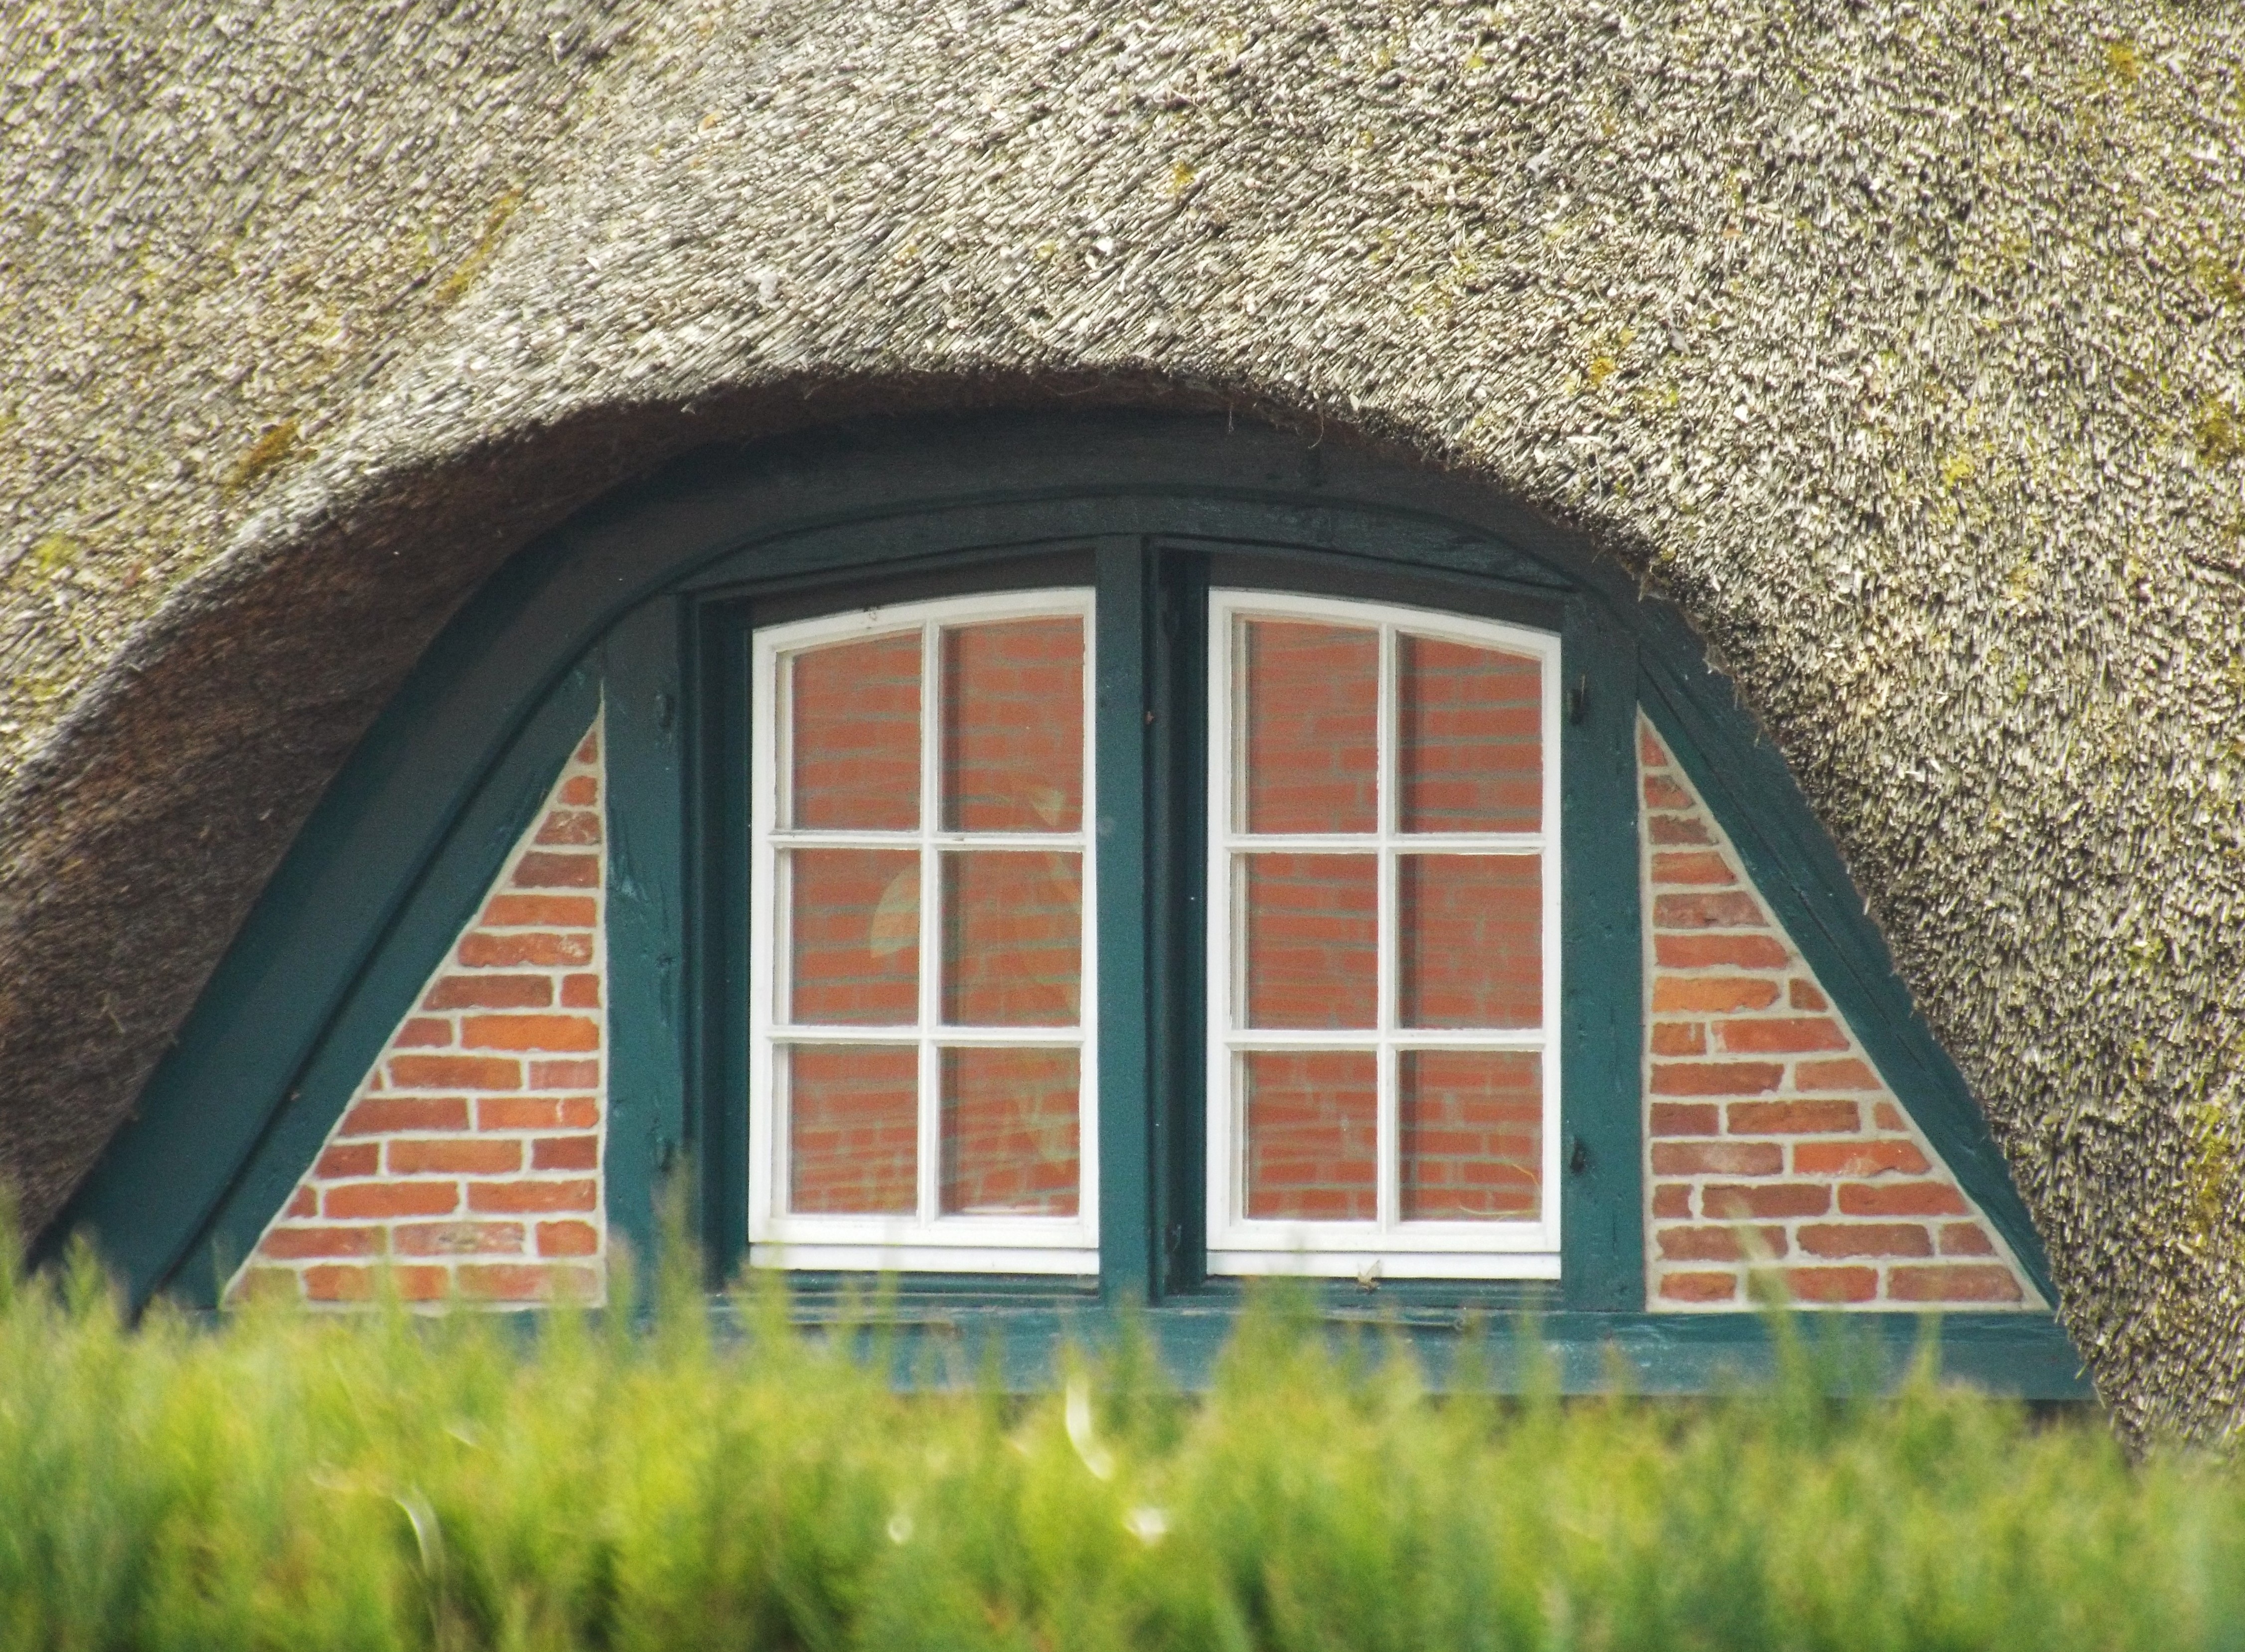
lawn, house, window, roof, home, wall, arch, cottage, facade, property, brick, material, old house, outlook, estate, siding, reed roof, by looking, nuetschau